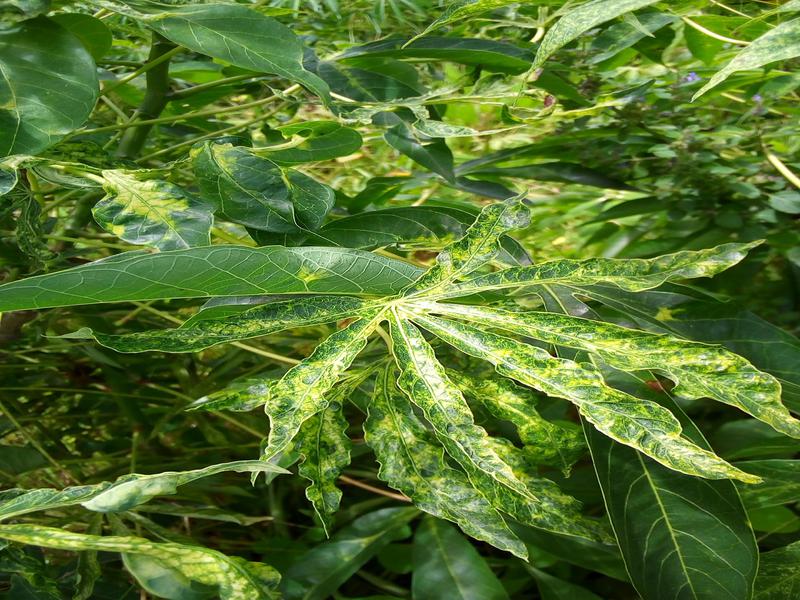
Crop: cassava
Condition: mosaic_disease